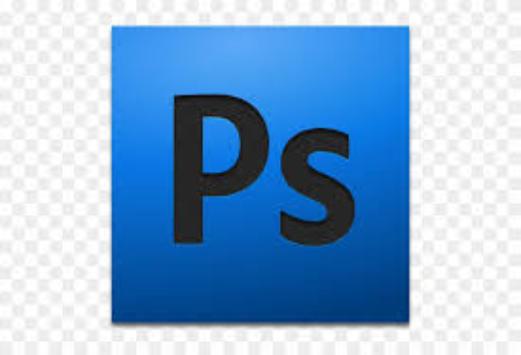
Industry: Others